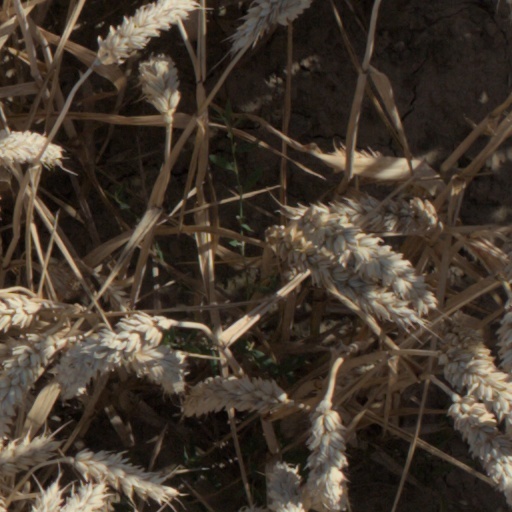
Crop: wheat